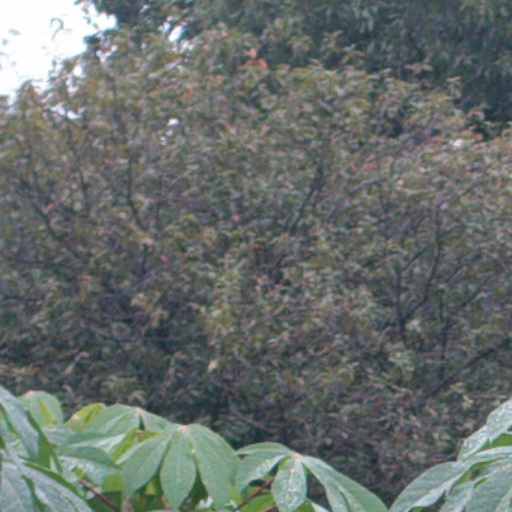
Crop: cassava